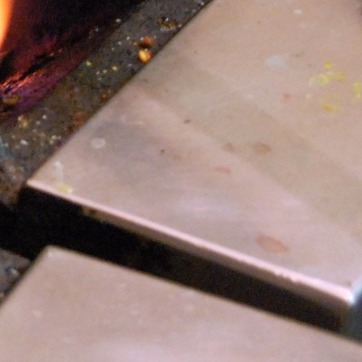
Material: metal